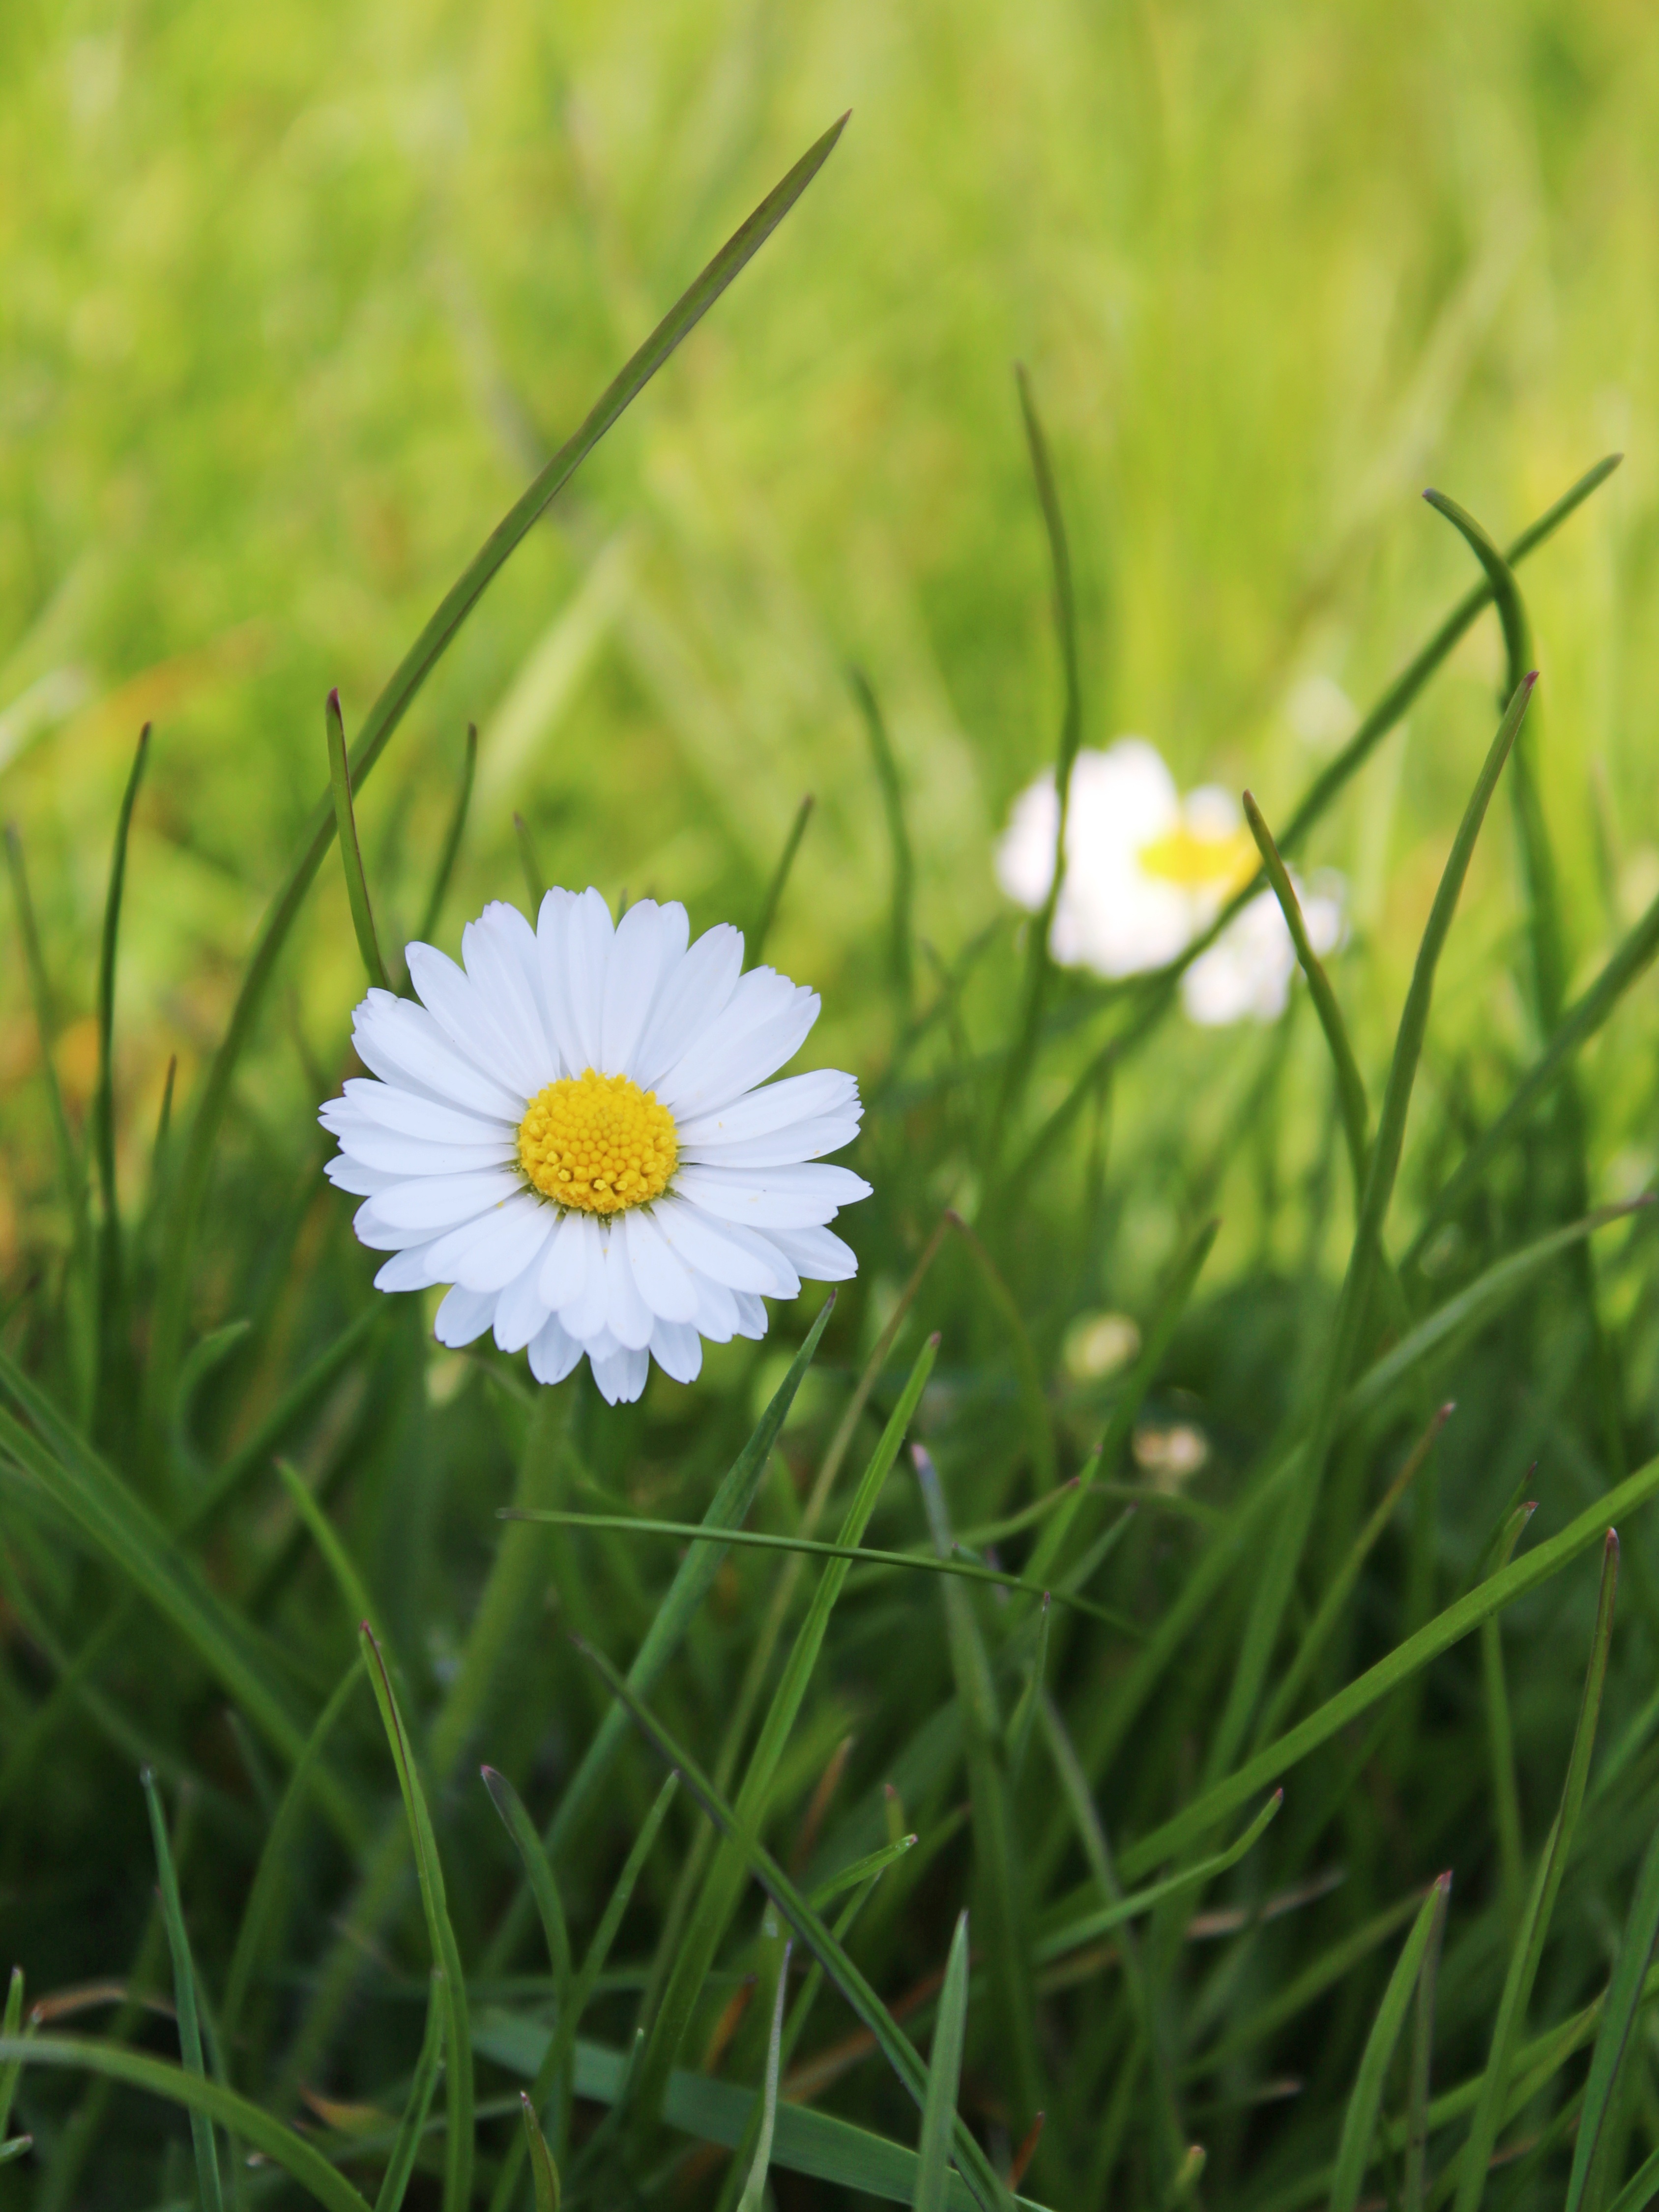
nature, grass, blossom, plant, white, field, lawn, meadow, prairie, sweet, flower, petal, bloom, daisy, spring, green, macro, garden, close, flora, wildflower, pointed flower, grassland, beautiful, rush, flower meadow, macro photography, flowering plant, daisy family, lawn flower, oxeye daisy, grass plant, grass family, plant stem, land plant, chamaemelum nobile